Radka Máchová

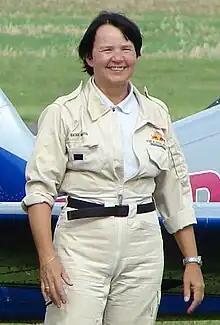
Radka Máchová

Máchová was interested in flight since childhood. At the age of 15, she did her first parachute skydive. She was interested in architecture but was also interested in aircraft construction. She graduated from the University of Žilina, specializing in aeronautics and air transport, and in 1971 she received a pilot's license. After graduation, she returned to Prague and received a commercial pilot license (CPL) from the Prague Aero Club. She was a member of the Czechoslovak National Aerobatic Team. She worked as a manager of air traffic.